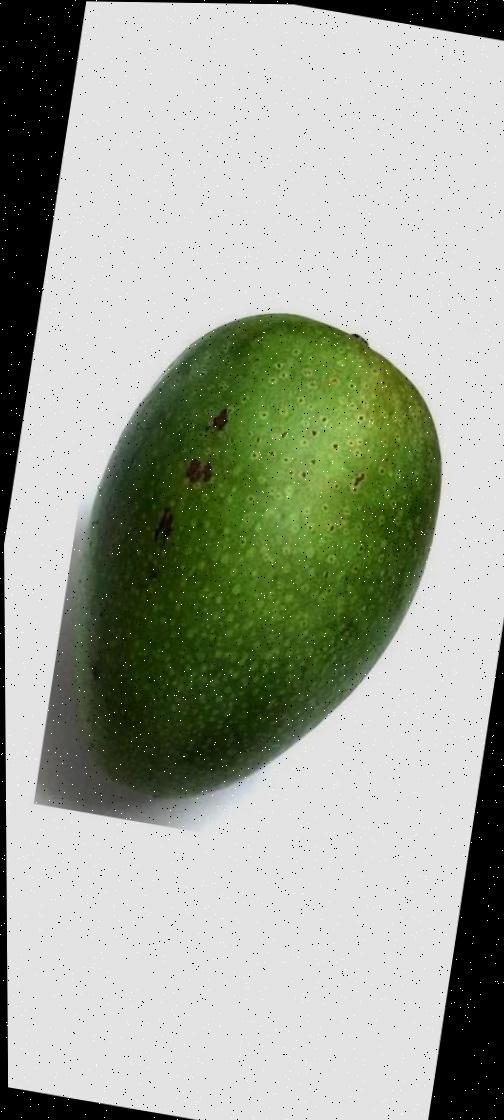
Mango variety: Ashshina Zhinuk